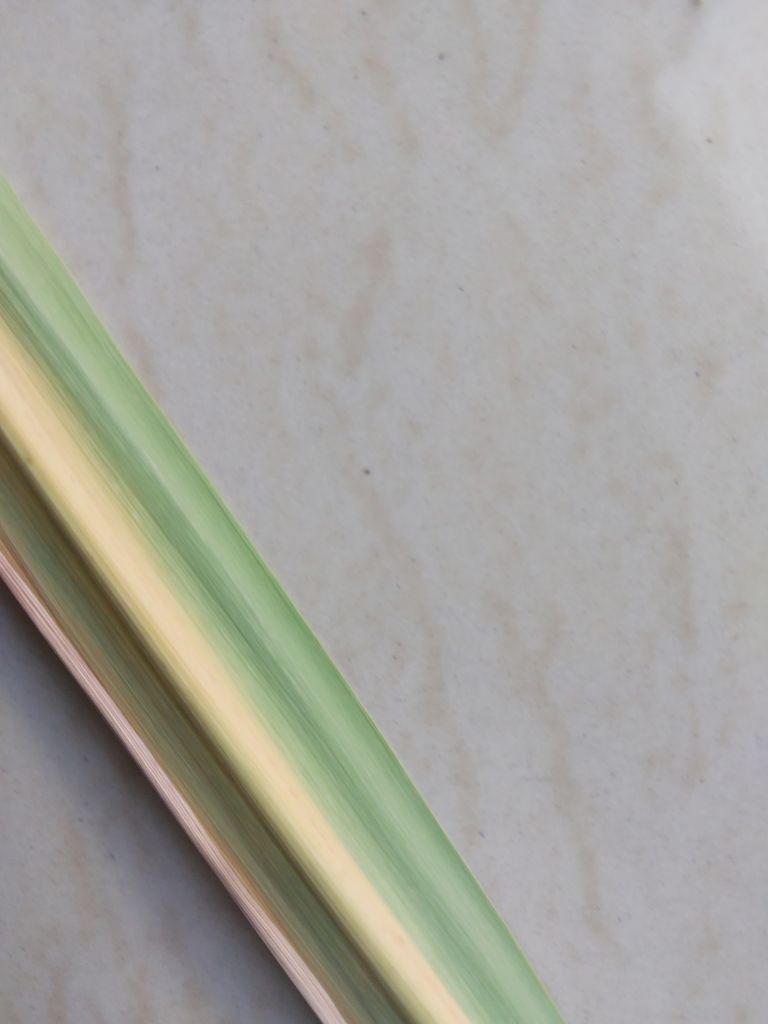
Label: Yellow Leaf